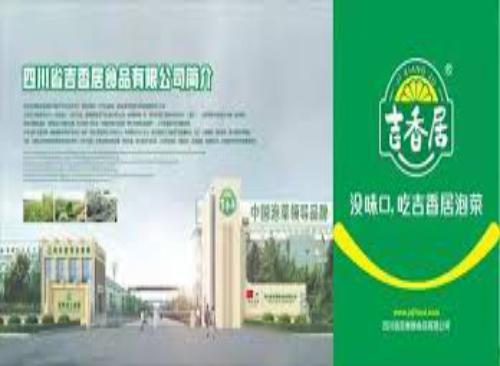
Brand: jixiangju
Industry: Food